Historical Museum of the Palatinate

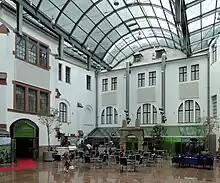
The "Forum", (covered courtyard inside the museum)

The first museum of its kind, it playfully gets children in touch with history. It offers workshops during school holidays and programmes for school classes.